Larss and Duclos

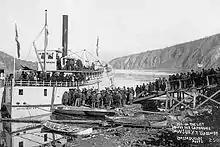
People boarding a steamboat in Dawson, Yukon Territory heading for Cape Nome, September 1899

The pair witnessed the Chilkoot Trail and the Klondike gold rush capturing iconic photographs that are used to illustrate the era.